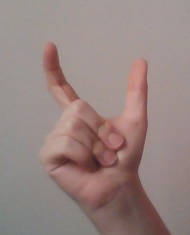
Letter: nun